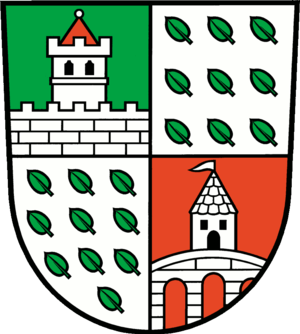
Uebigau-Wahrenbrück
Coat of arms of Uebigau-Wahrenbrück
Uebigau-Wahrenbrück er en by i landkreis Elbe-Elster i den tyske delstat Brandenburg.